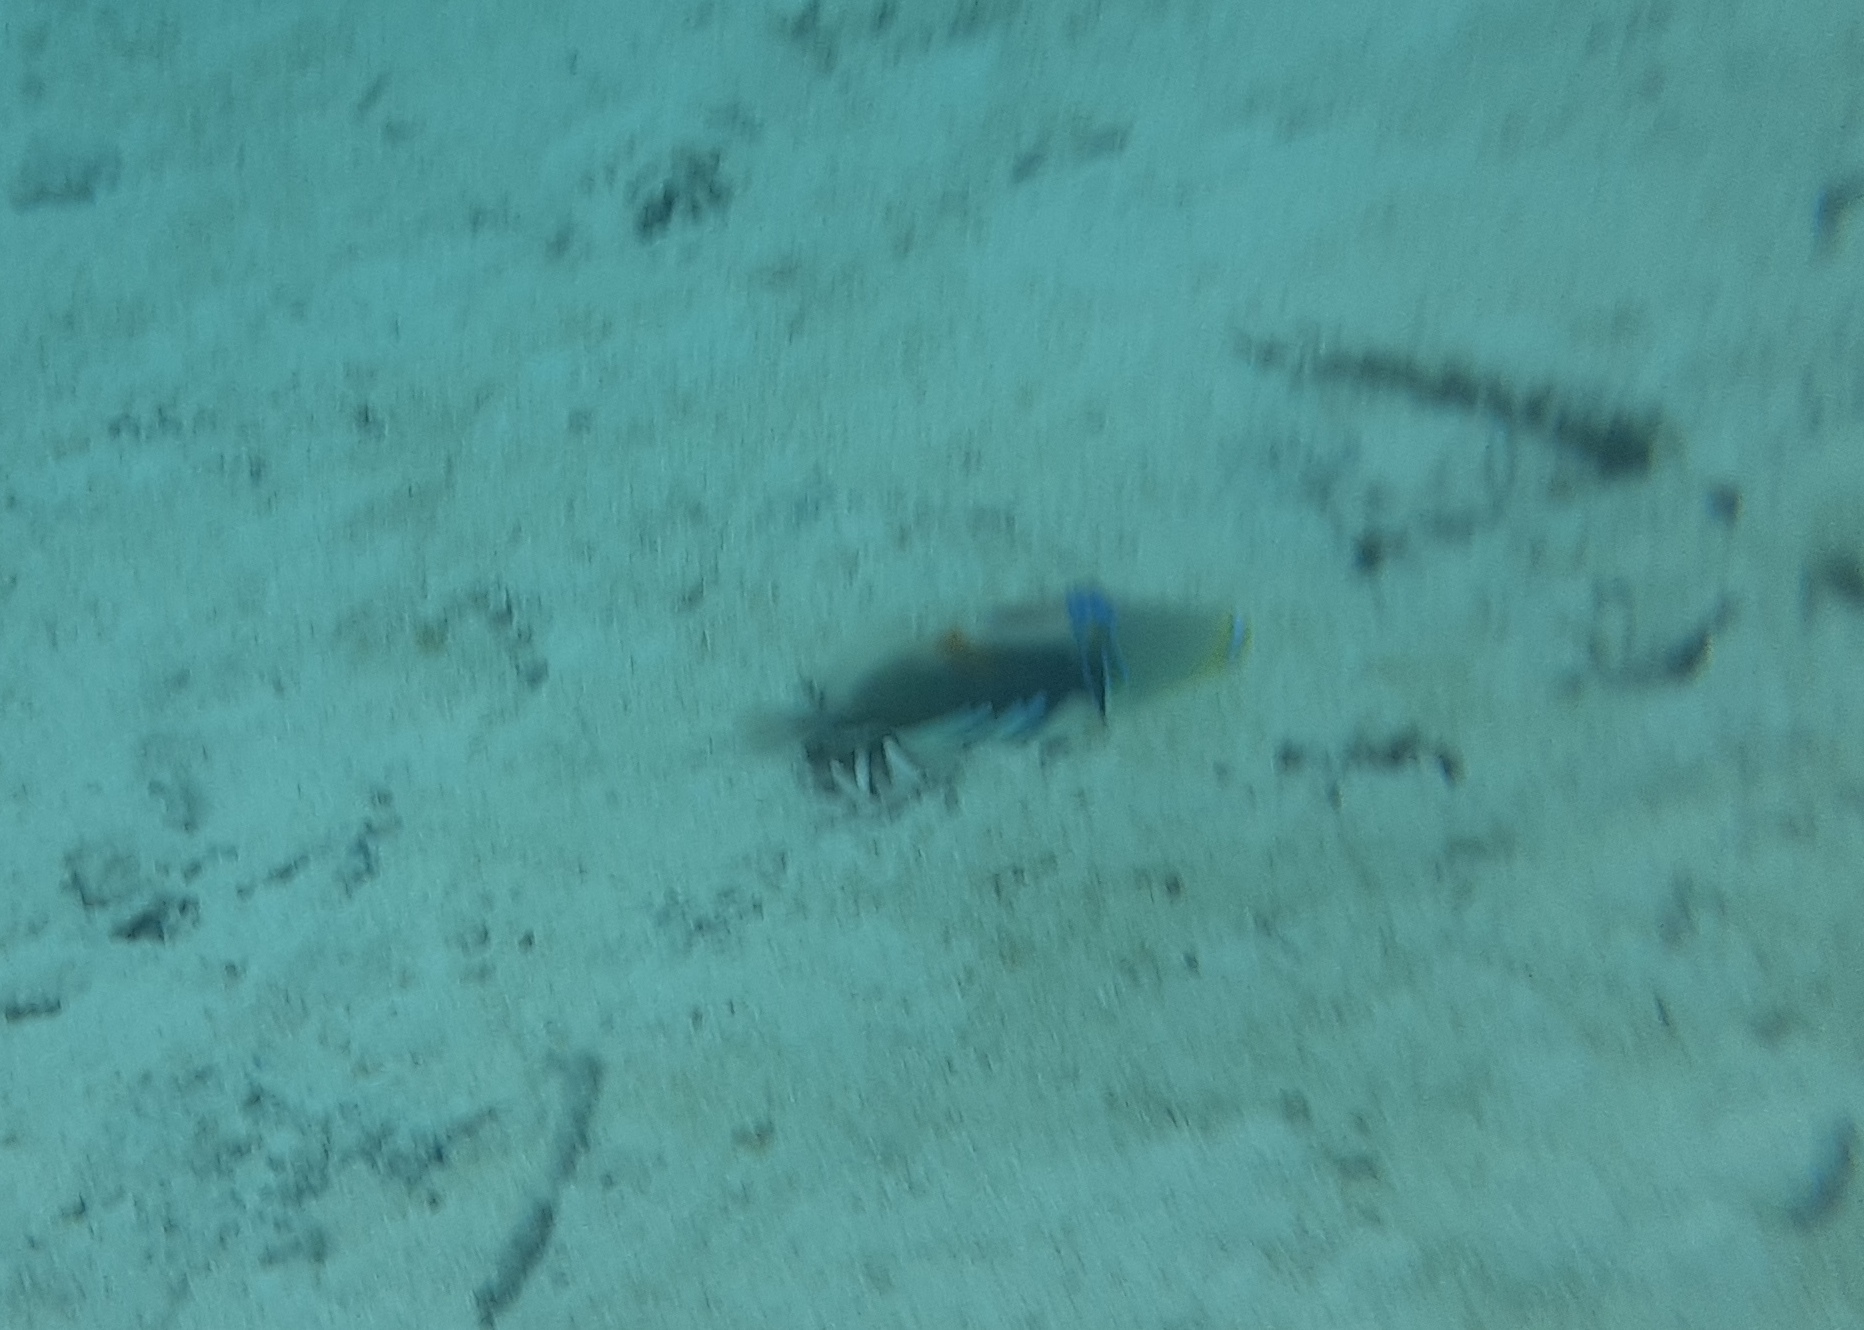
Rhinecanthus aculeatus (Lagoon Triggerfish)